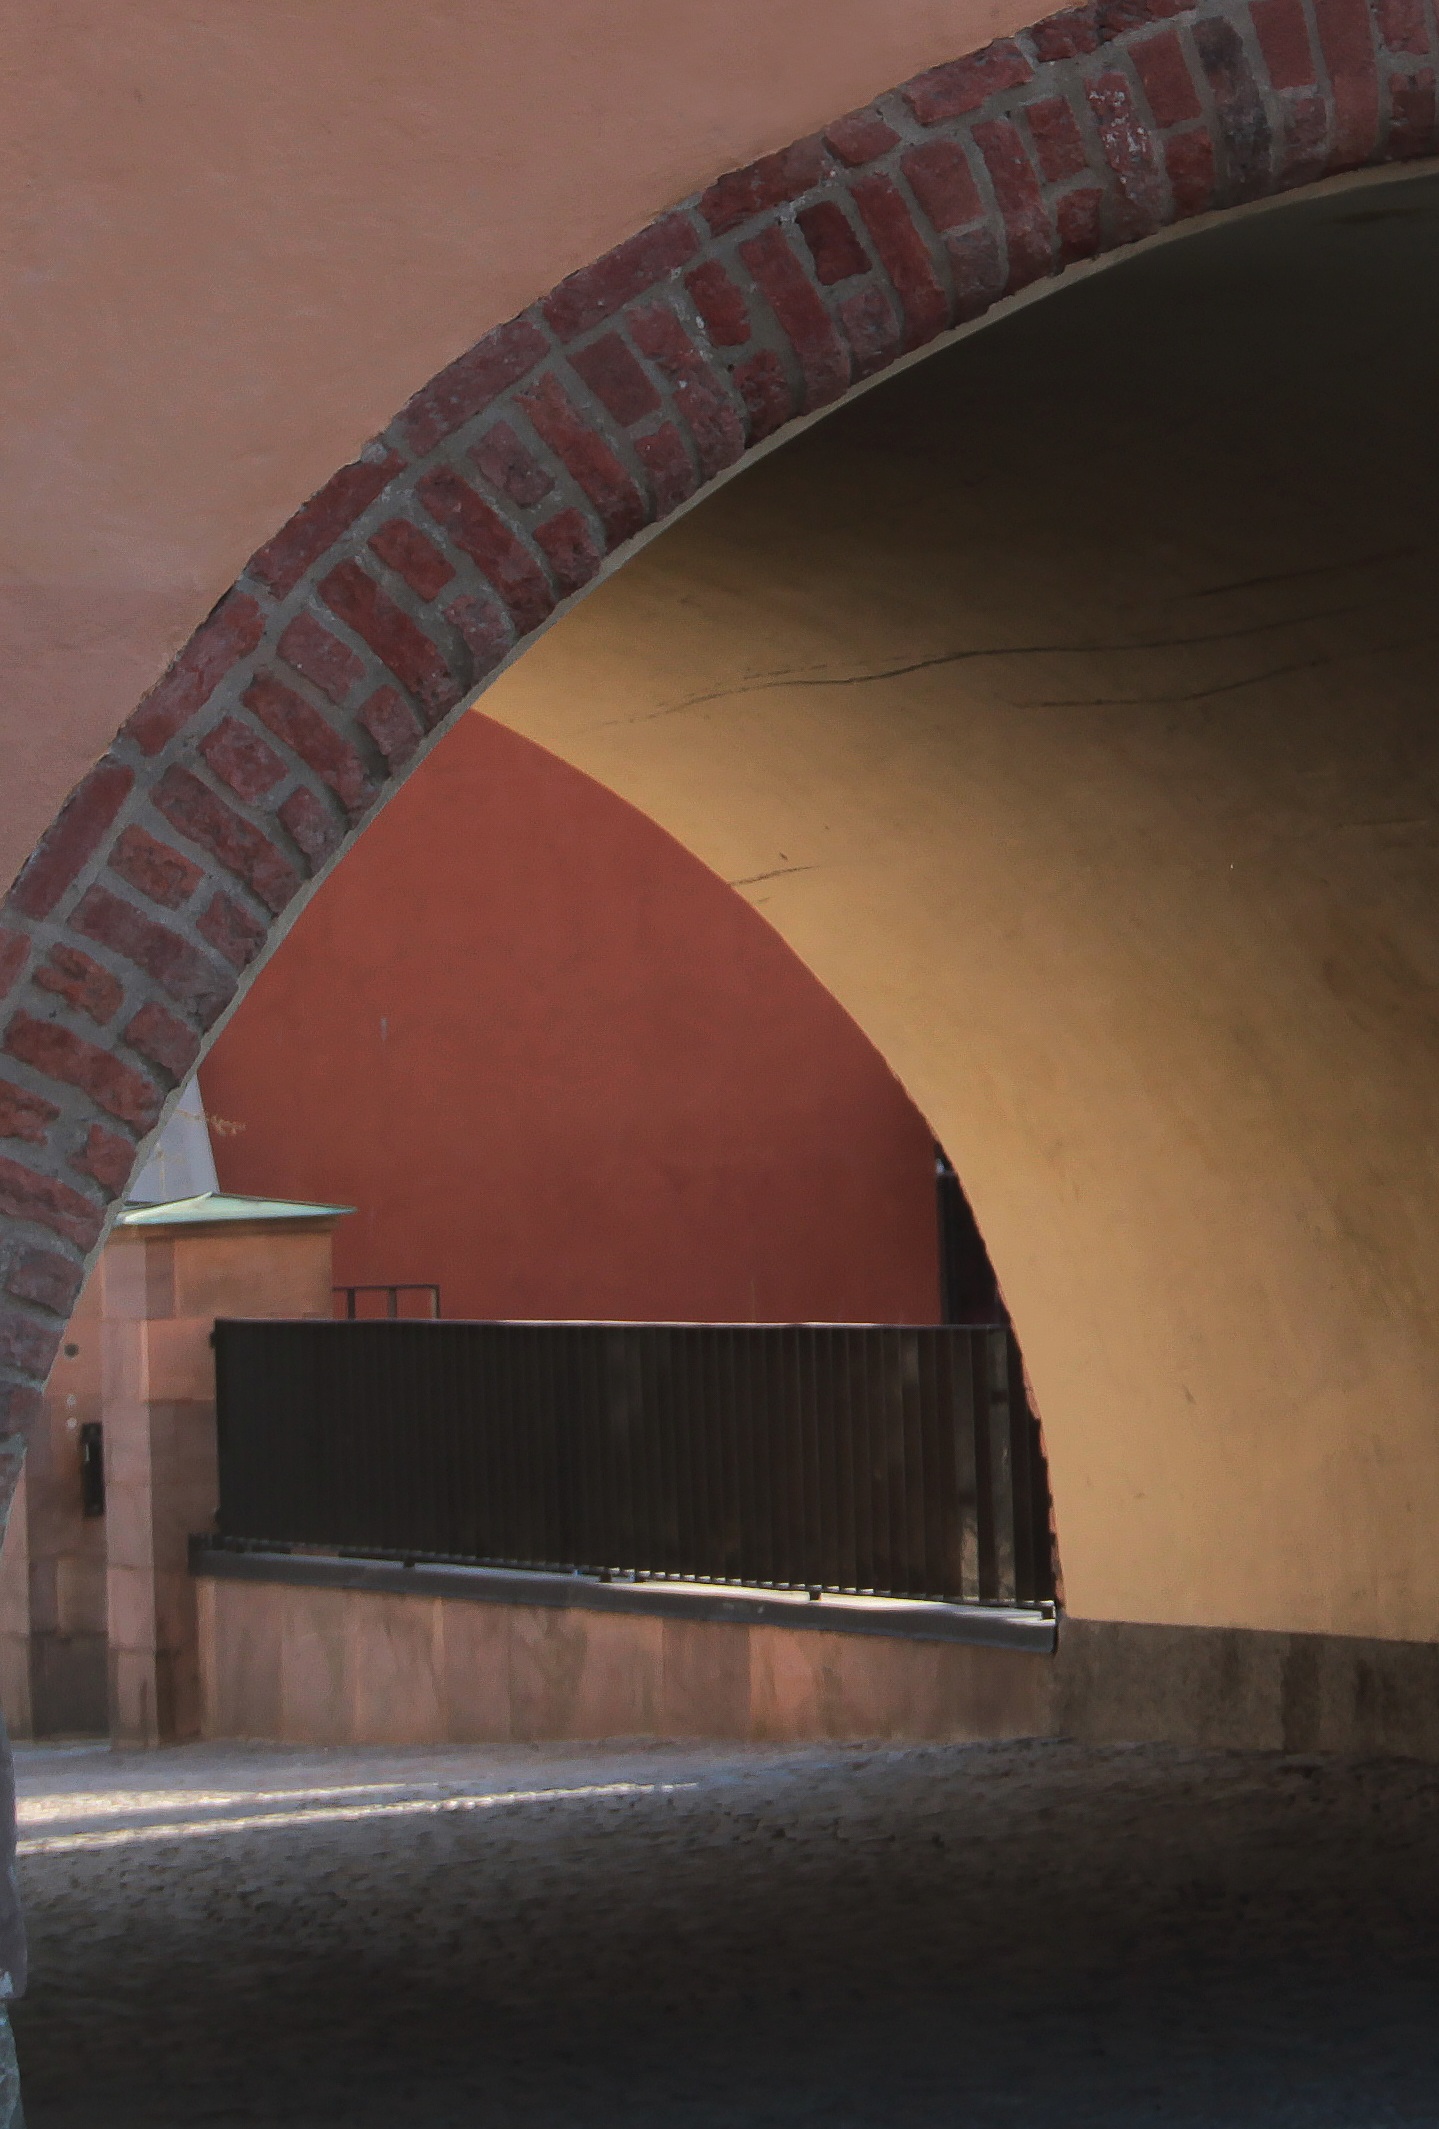
architecture, alley, tunnel, arch, sweden, vault, shape, middle ages, uppsala, curtain wall, skytteanum, arches street